Diego Borja

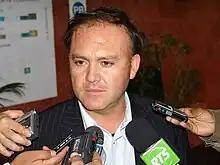
Borja in November 2008

Other key accomplishments of his tenure were the repurchase of $740 million of high interest rate bonds (Ecuador Global 2012, paying 12% annual interest), as well as a reduction in the overall public external debt stock (both in absolute terms, and also as a percentage of GDP, which fell below the target of 30% of GDP). Inflation and unemployment also fell during this period, and a projected fiscal deficit of 0.8% of GDP was reverted to a fiscal surplus of 1.4% of GDP. Economic growth was also significant, both in the oil and non-oil sectors.